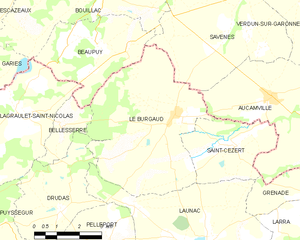
Le Burgaud est une commune française située dans le département de la Haute-Garonne, en région Occitanie.